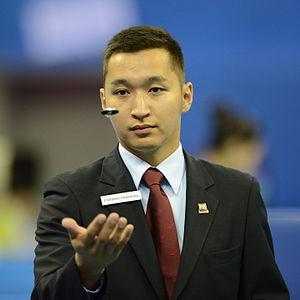
L'arbitre de tennis de table a pour rôle de faire respecter les règlements lors de rencontres individuelles ou par équipes de tennis de table, et d'organiser les tournois. Il existe plusieurs niveaux d'arbitrage dans ce sport, qui vont de l'arbitre de club, juge-arbitre, et jusqu'à arbitre international.